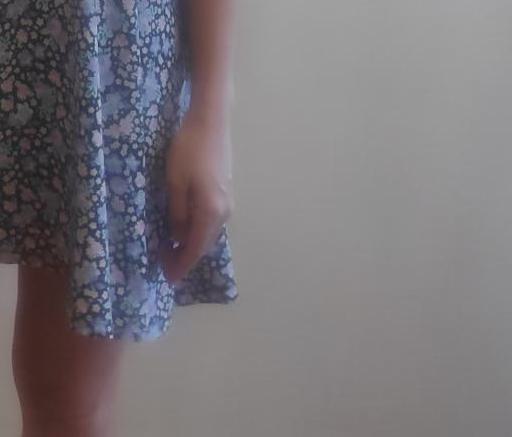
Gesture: no_gesture